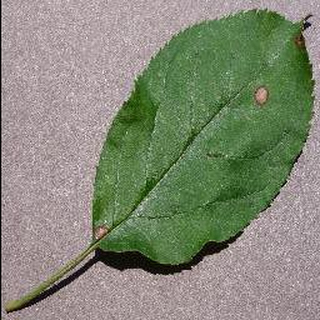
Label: apple_black_rot